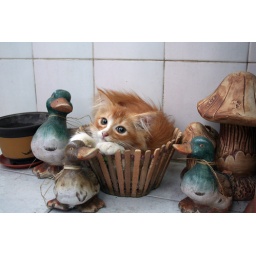
cat - brownie in the basket